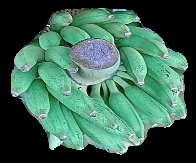
Variety: elakki-bale
Grade: grade1